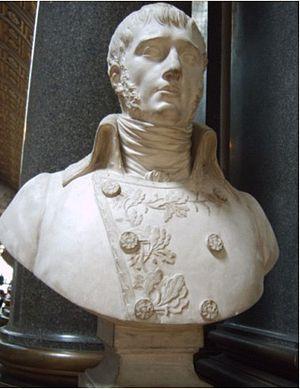
buste de Barthélémi Catherine Joubert dans la galerie des batailles du château de Versailles
La galerie des Batailles est une galerie du musée de l'Histoire de France, située au premier étage de l'aile du Midi du château de Versailles.